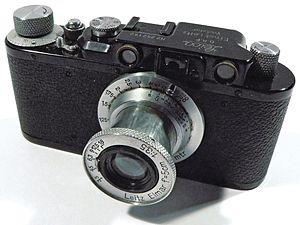
Appareil photo Leica II, modèle de 1932